Scarabea: How Much Land Does a Man Need?

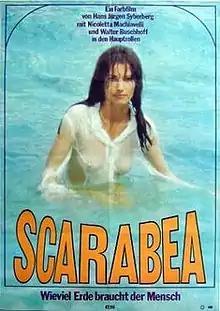
Theatrical release poster

Scarabea: How Much Land Does a Man Need? is a 1969 West German drama film directed by Hans-Jürgen Syberberg, starring Walter Buschhoff, Nicoletta Machiavelli, and Karsten Peters. The film was Syberberg's first fiction film and uses motifs from the 1886 short story "How Much Land Does a Man Need?" by Leo Tolstoy. It won the Deutscher Filmpreis for Best Actor (Buschhoff) and Best Cinematography.